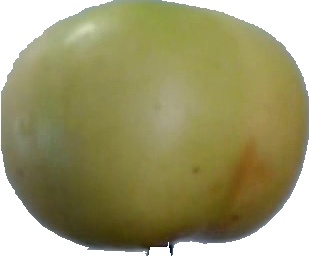
Label: apple_6